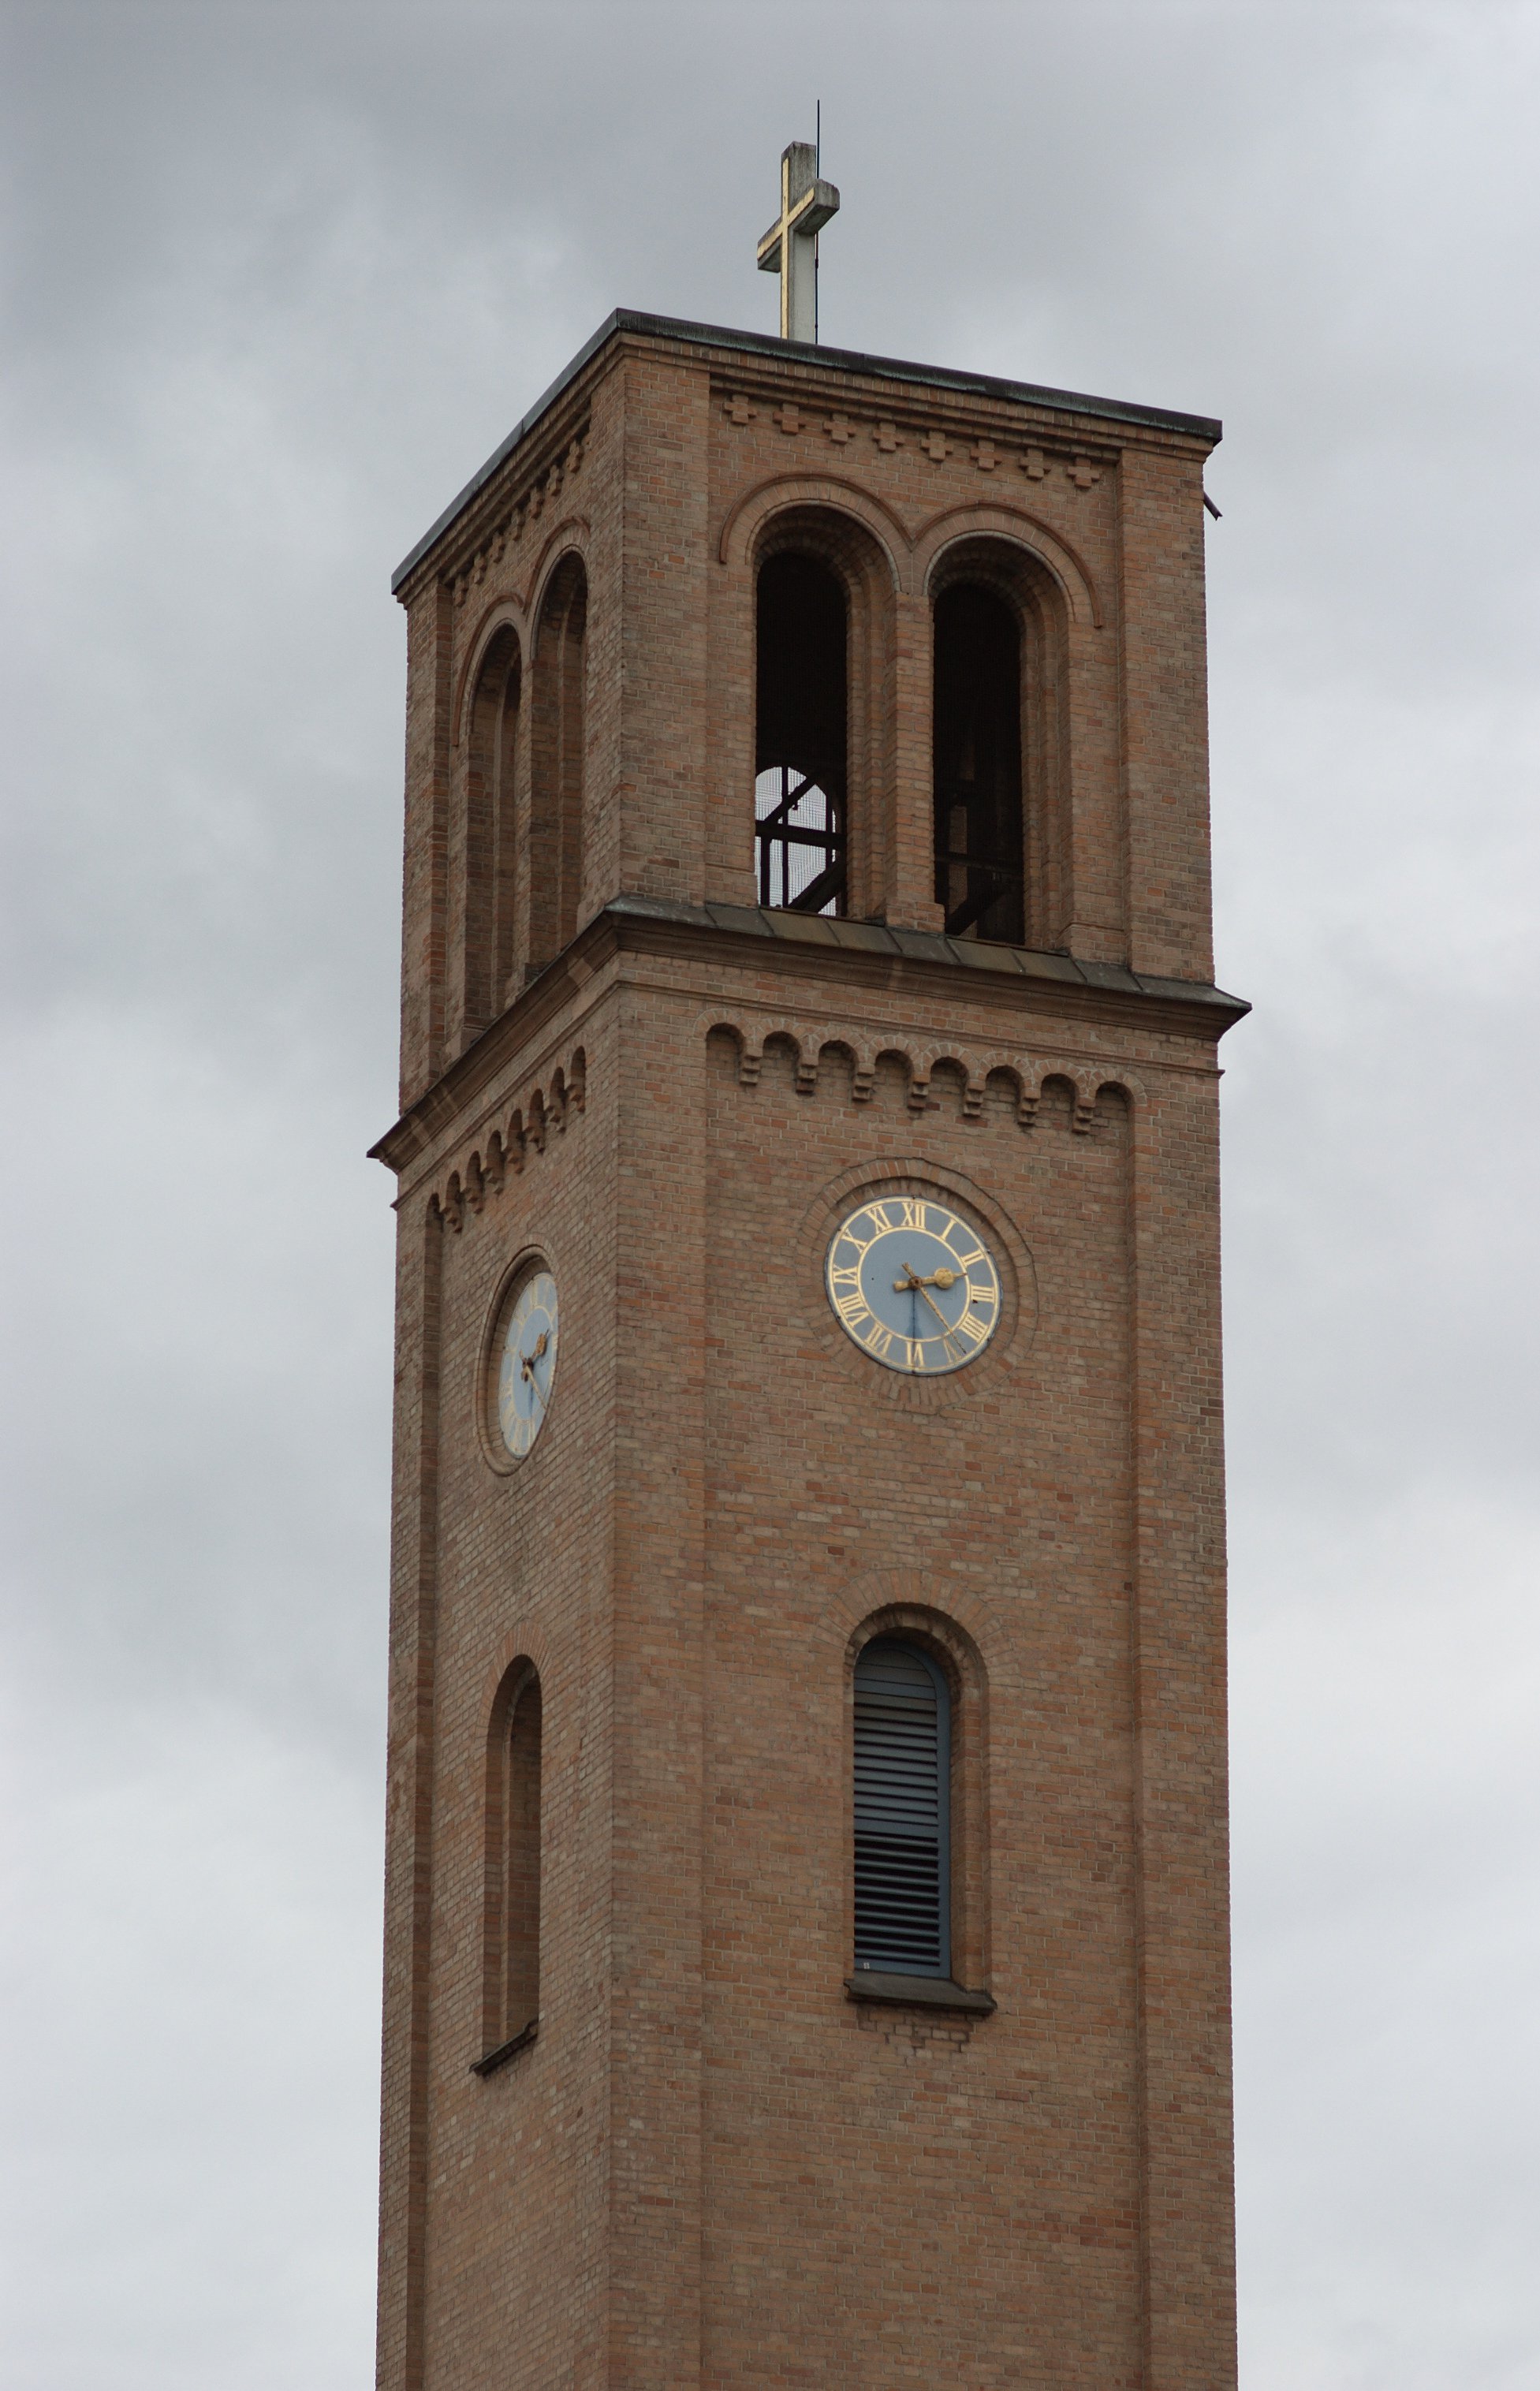
tower, church, chapel, place of worship, clock tower, bell tower, steeple, rawtherapee, germany, deutschland, berlin, walimex, samyang, pentax, 85mm, 2010, lenstagged, steffenzahn, guessedberlin, gwbthomaslautenschlag, k100d, justpentax, iamflickr, 85mmf14, walimex85mm, walimexpro8514if